Lynnfield station

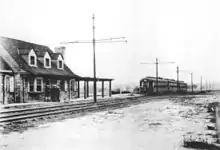
A train of three 1200-type cars laying over at the Lynnfield station terminus shortly after the station house was constructed in the early 1920s.

The station opened on April 11, 1920, with the initiation of rail service by the Cleveland Interurban Railroad on what is now Van Aken Boulevard from here to Shaker Square and then to East 34th Street and via surface streets to downtown. At the time, Lynnfield was the end of the line. In 1923 the station building was built at a cost of $17,926 to provide a waiting room for passengers. It also housed tobacco and newspaper stands. The newspapers were delivered to the station by rapid transit. The building included outside shelters on both sides.